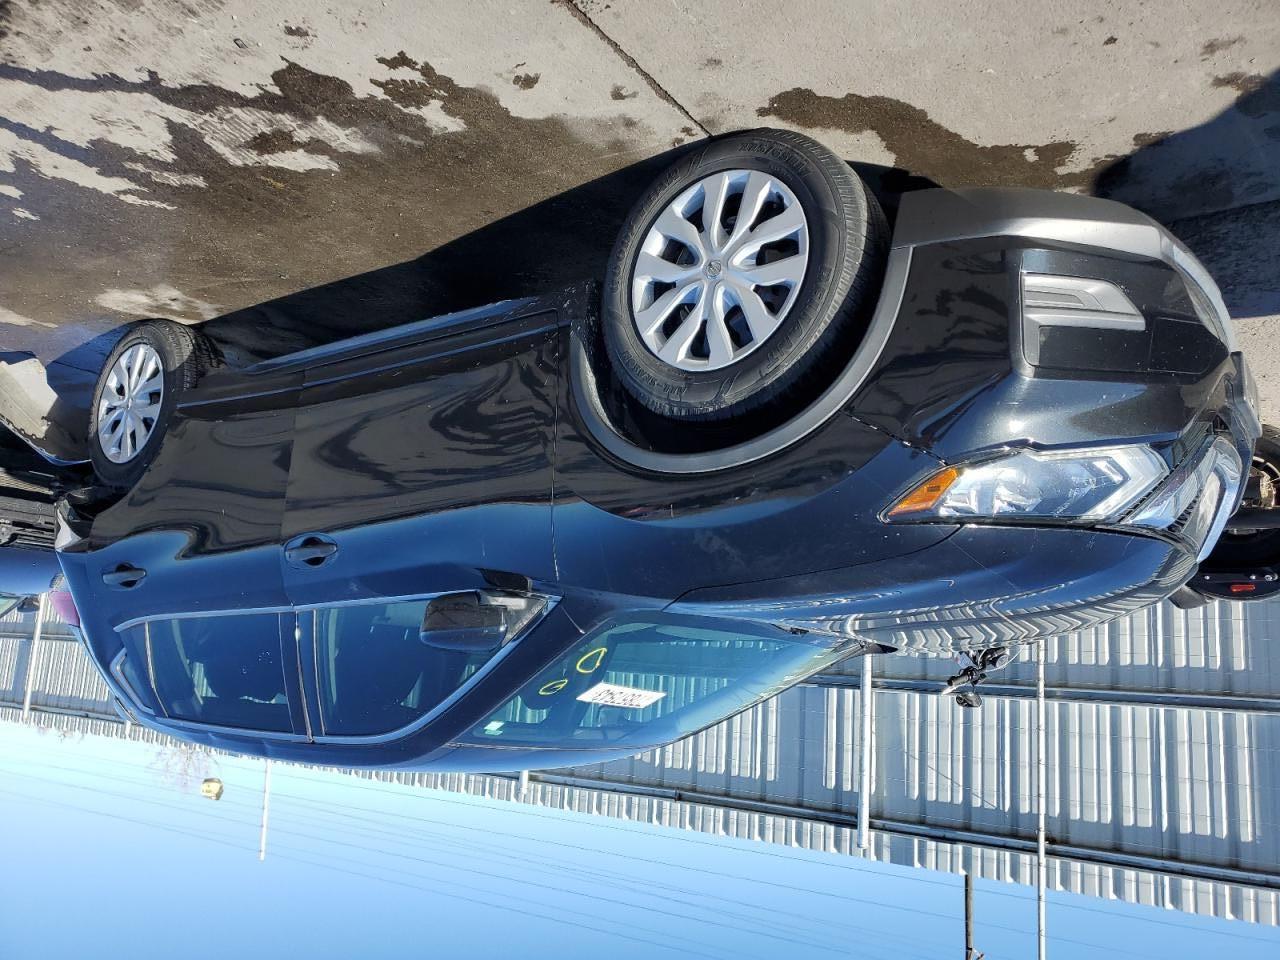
Aucun dommage détecté.
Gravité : aucun